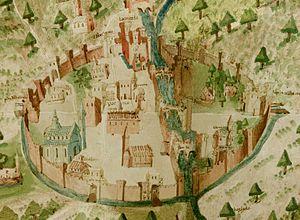
Mastino II della Scala est un condottiere et un homme politique italien du XIVᵉ siècle, membre de la dynastie scaligère. Fils d'Alboino della Scala, il succède en juillet 1329 à son oncle Cangrande Iᵉʳ, en même temps que son frère Alberto II.